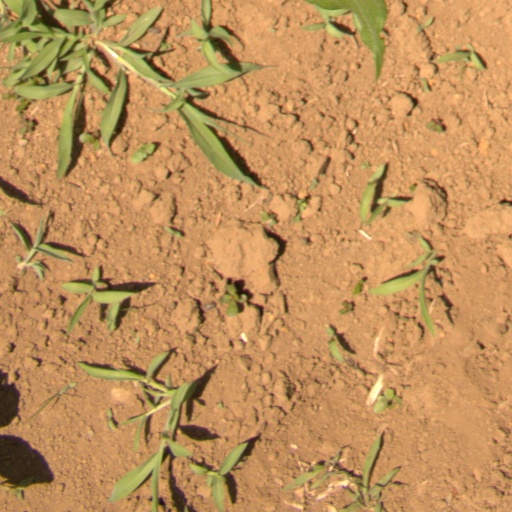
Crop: Jerusalem artichoke